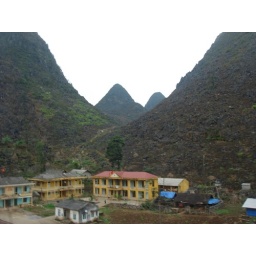
The rare two-storey houses in the whole mountain area of Dong Van